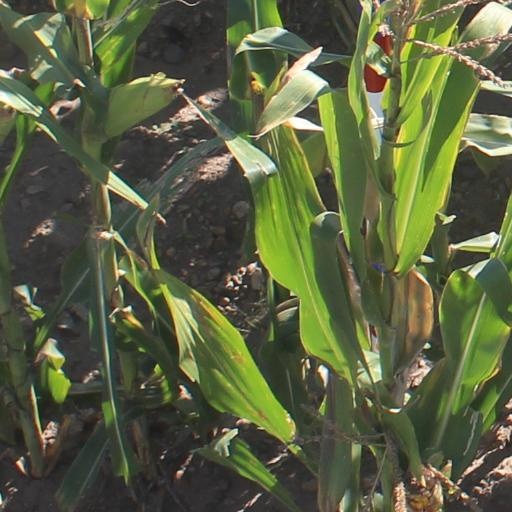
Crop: maize; corn